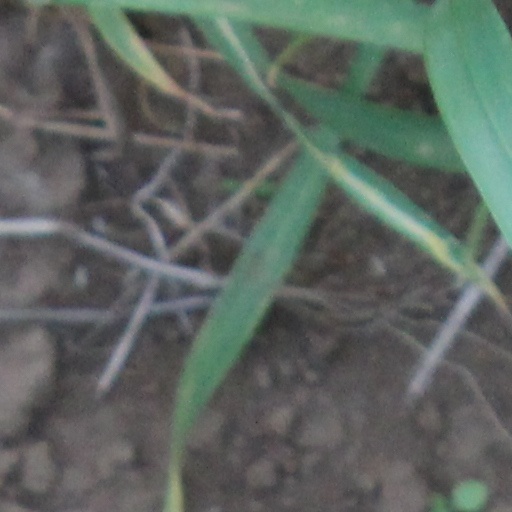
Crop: wheat